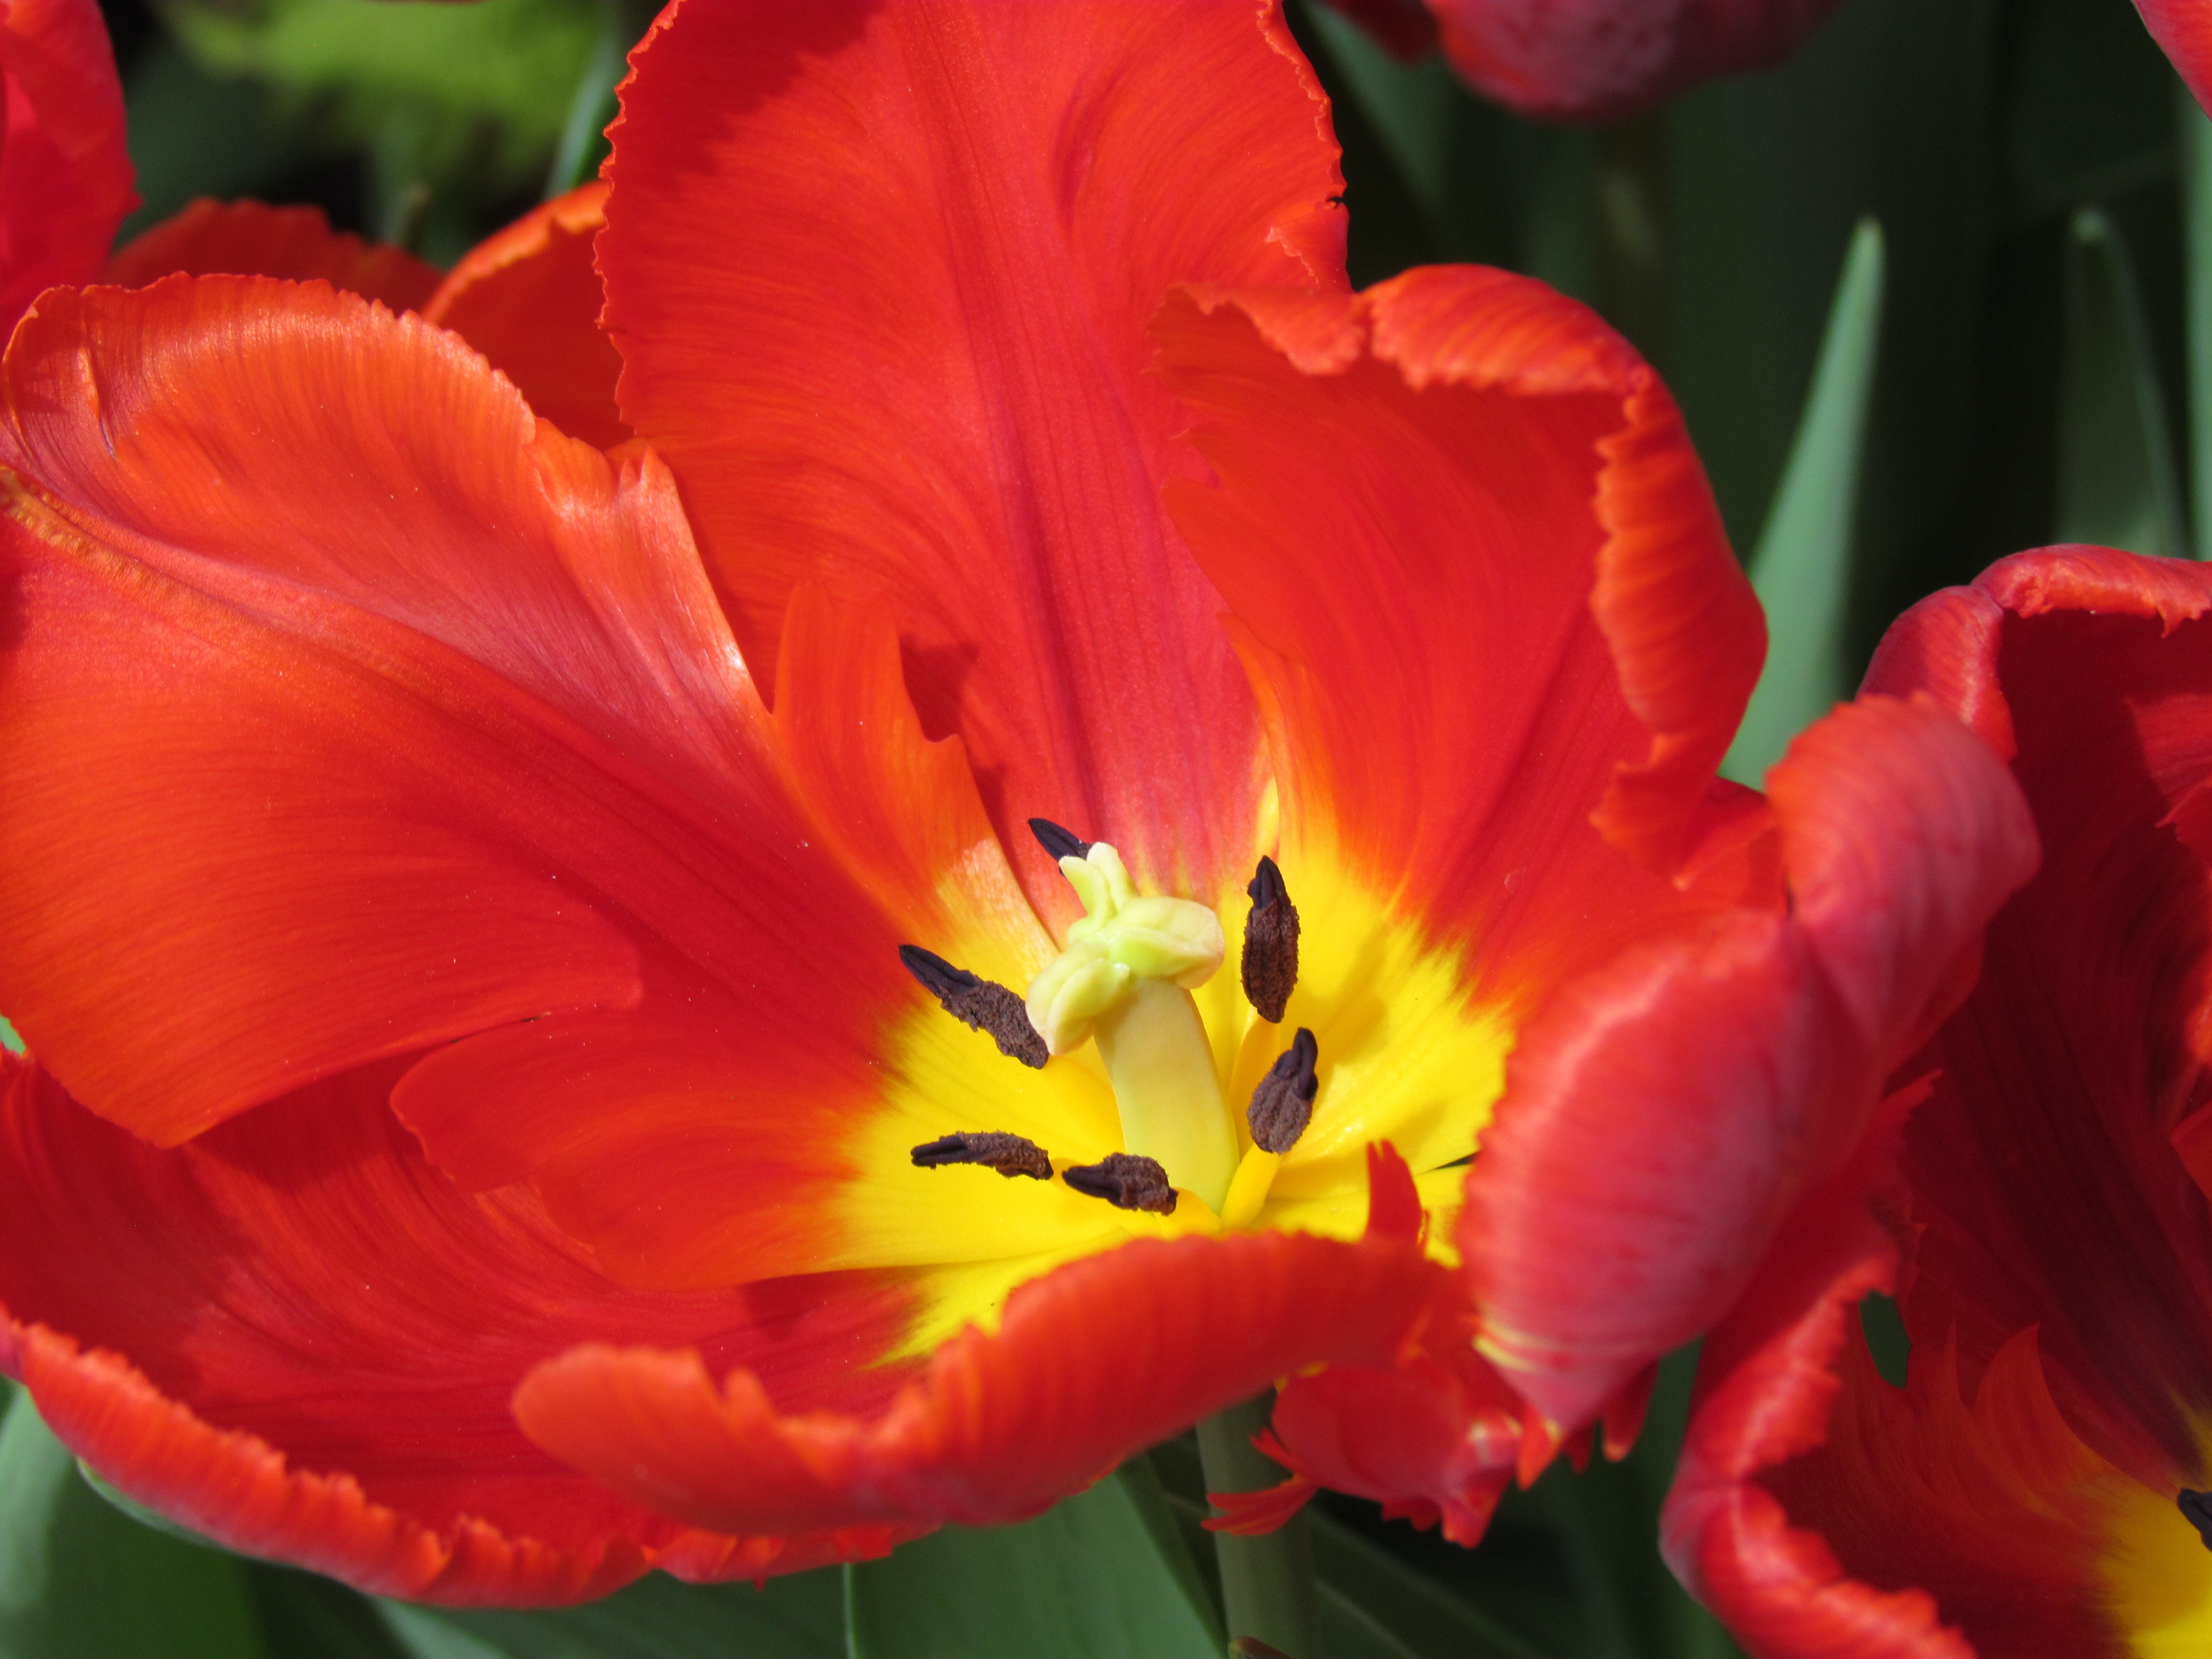
nature, plant, flower, petal, floral, tulip, red, conservatory, gardens, parks, daylily, macro photography, flowering plant, red tulip, tulip show, land plant